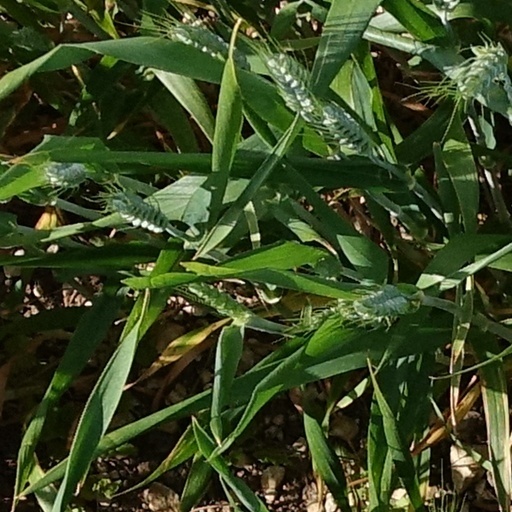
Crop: wheat